Marcus Rediker

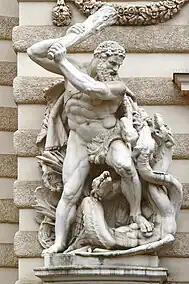
A statue of Hercules fighting the Lernaean Hydra. Rediker has used this imagery as symbolism for class struggle.

The Lernaean Hydra, a serpentine water monster in Greek mythology and Roman mythology, is used as a metaphor for commoners and persecuted groups throughout many of Rediker's works. Hercules, the slayer of the many-headed beast, represents the Atlantic capitalists. This metaphor is most prominent in "The Many-Headed Hydra: Sailors, Slaves, Commoners, and the Hidden History of the Revolutionary Atlantic" co-written with Peter Linebaugh.